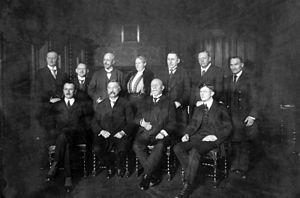
La Deutsche Zentrumspartei est un des principaux partis politiques de l'Empire allemand puis de la république de Weimar. Fondé en 1870 et initialement dissous le 5 juillet 1933, il représente les idées des catholiques, minoritaires en Allemagne. Le parti est refondé après la Seconde Guerre mondiale mais est marginalisé rapidement par la CDU qui devient le principal parti de la démocratie chrétienne en Allemagne.